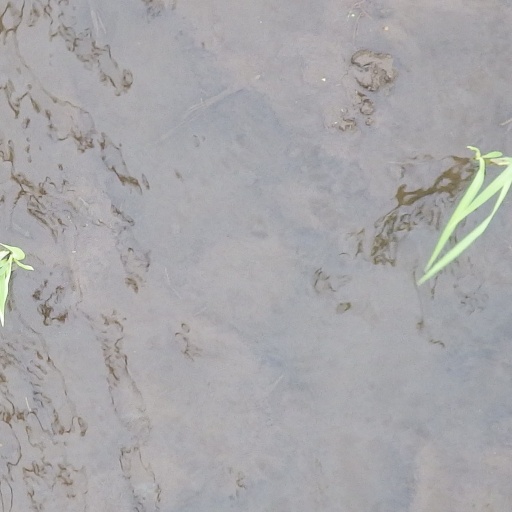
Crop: rice